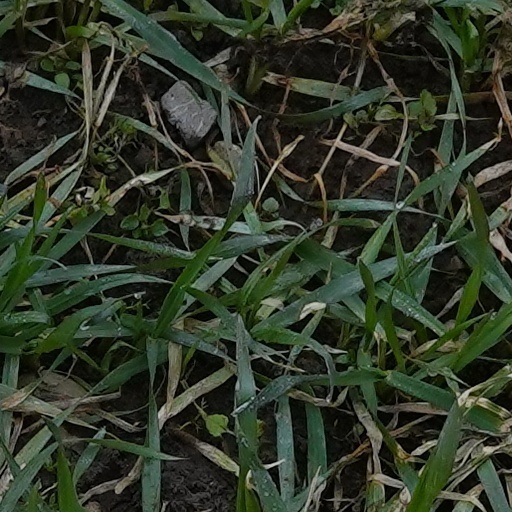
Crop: wheat